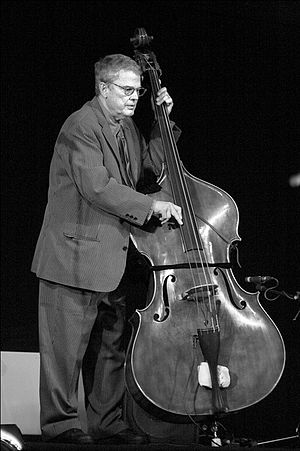
Charlie Haden
Charles Edward Haden var en amerikansk kontrabassist.